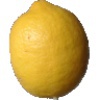
Label: Lemon 1